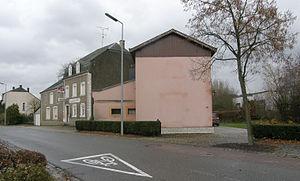
Lieu-dit Huewelerhalt. À droite, en rose, l'ancienne gare.
La gare de Hovelange est une gare ferroviaire luxembourgeoise de la ligne de l'Attert, située dans la localité de Hovelange, située sur la commune de Beckerich, dans le canton de Redange.